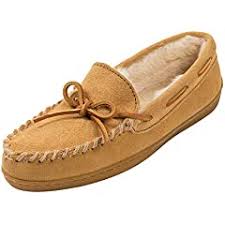
Label: Sneaker